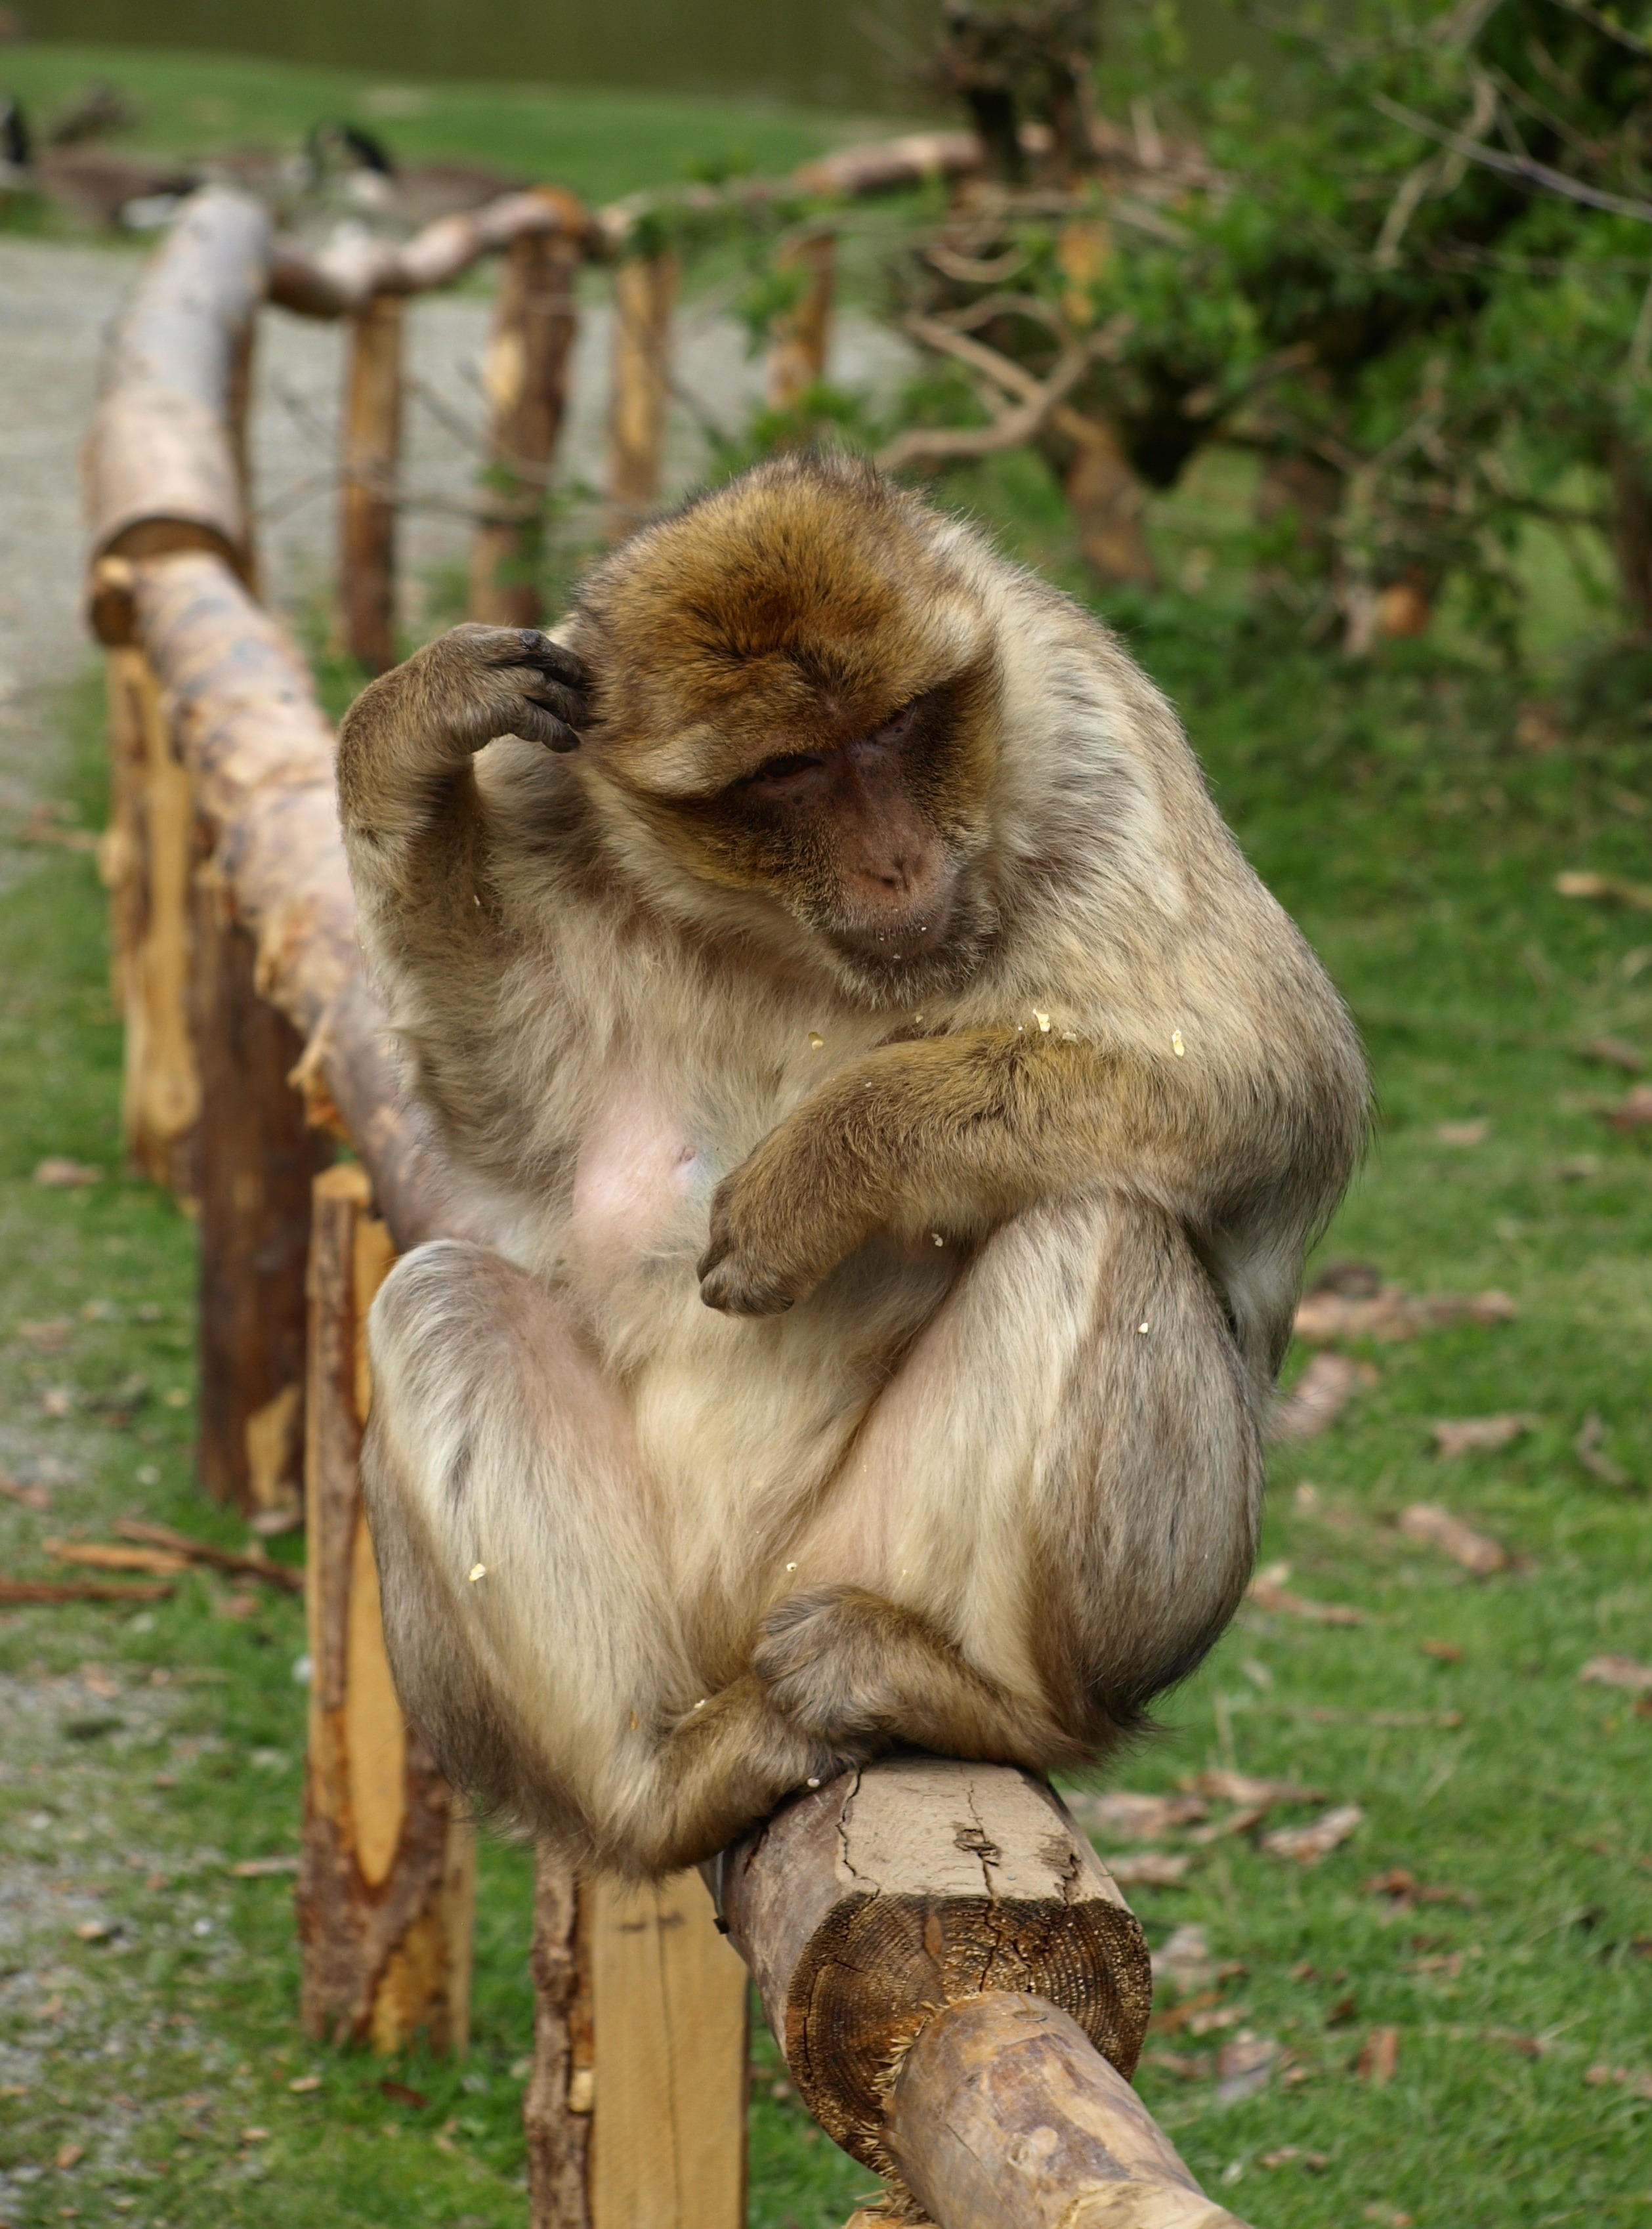
wildlife, thinking, mammal, monkey, fauna, primate, sit, vertebrate, macaque, old world monkey, barbary ape, monkey portrait, new world monkey